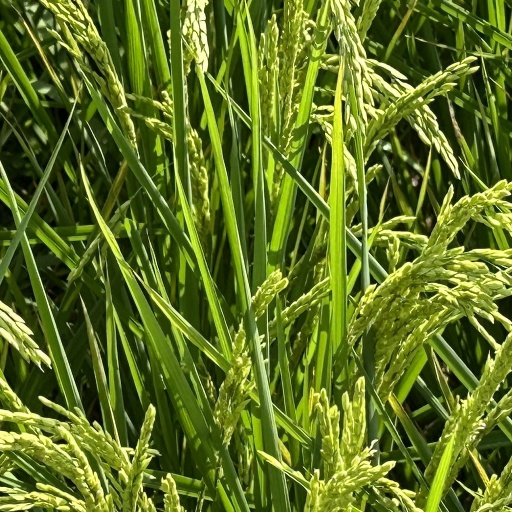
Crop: rice